Altrincham

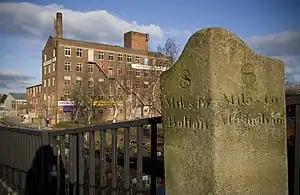
A milestone along the Barton Bridge and Moses Gate turnpike road near Eccles, showing the spelling of "Altringham"

Until the Normans invaded England, the manors surrounding Altrincham were owned by the Saxon thegn Alweard; after the invasion they became the property of Hamon de Massey, though Altrincham is not mentioned in the Domesday Book of 1086. The earliest documented reference to the town is from 1290, when it was granted its charter as a 'free borough' by Baron Hamon de Massey V. The charter, which still exists and is held by Trafford Council, allowed a weekly market to be held, and it is possible that de Massey established the town to generate income through taxes on trade and tolls. Altrincham was probably chosen as the site of the planned town rather than Dunham – which would have been protected by Dunham Castle – because its good access to roads was important for trade.